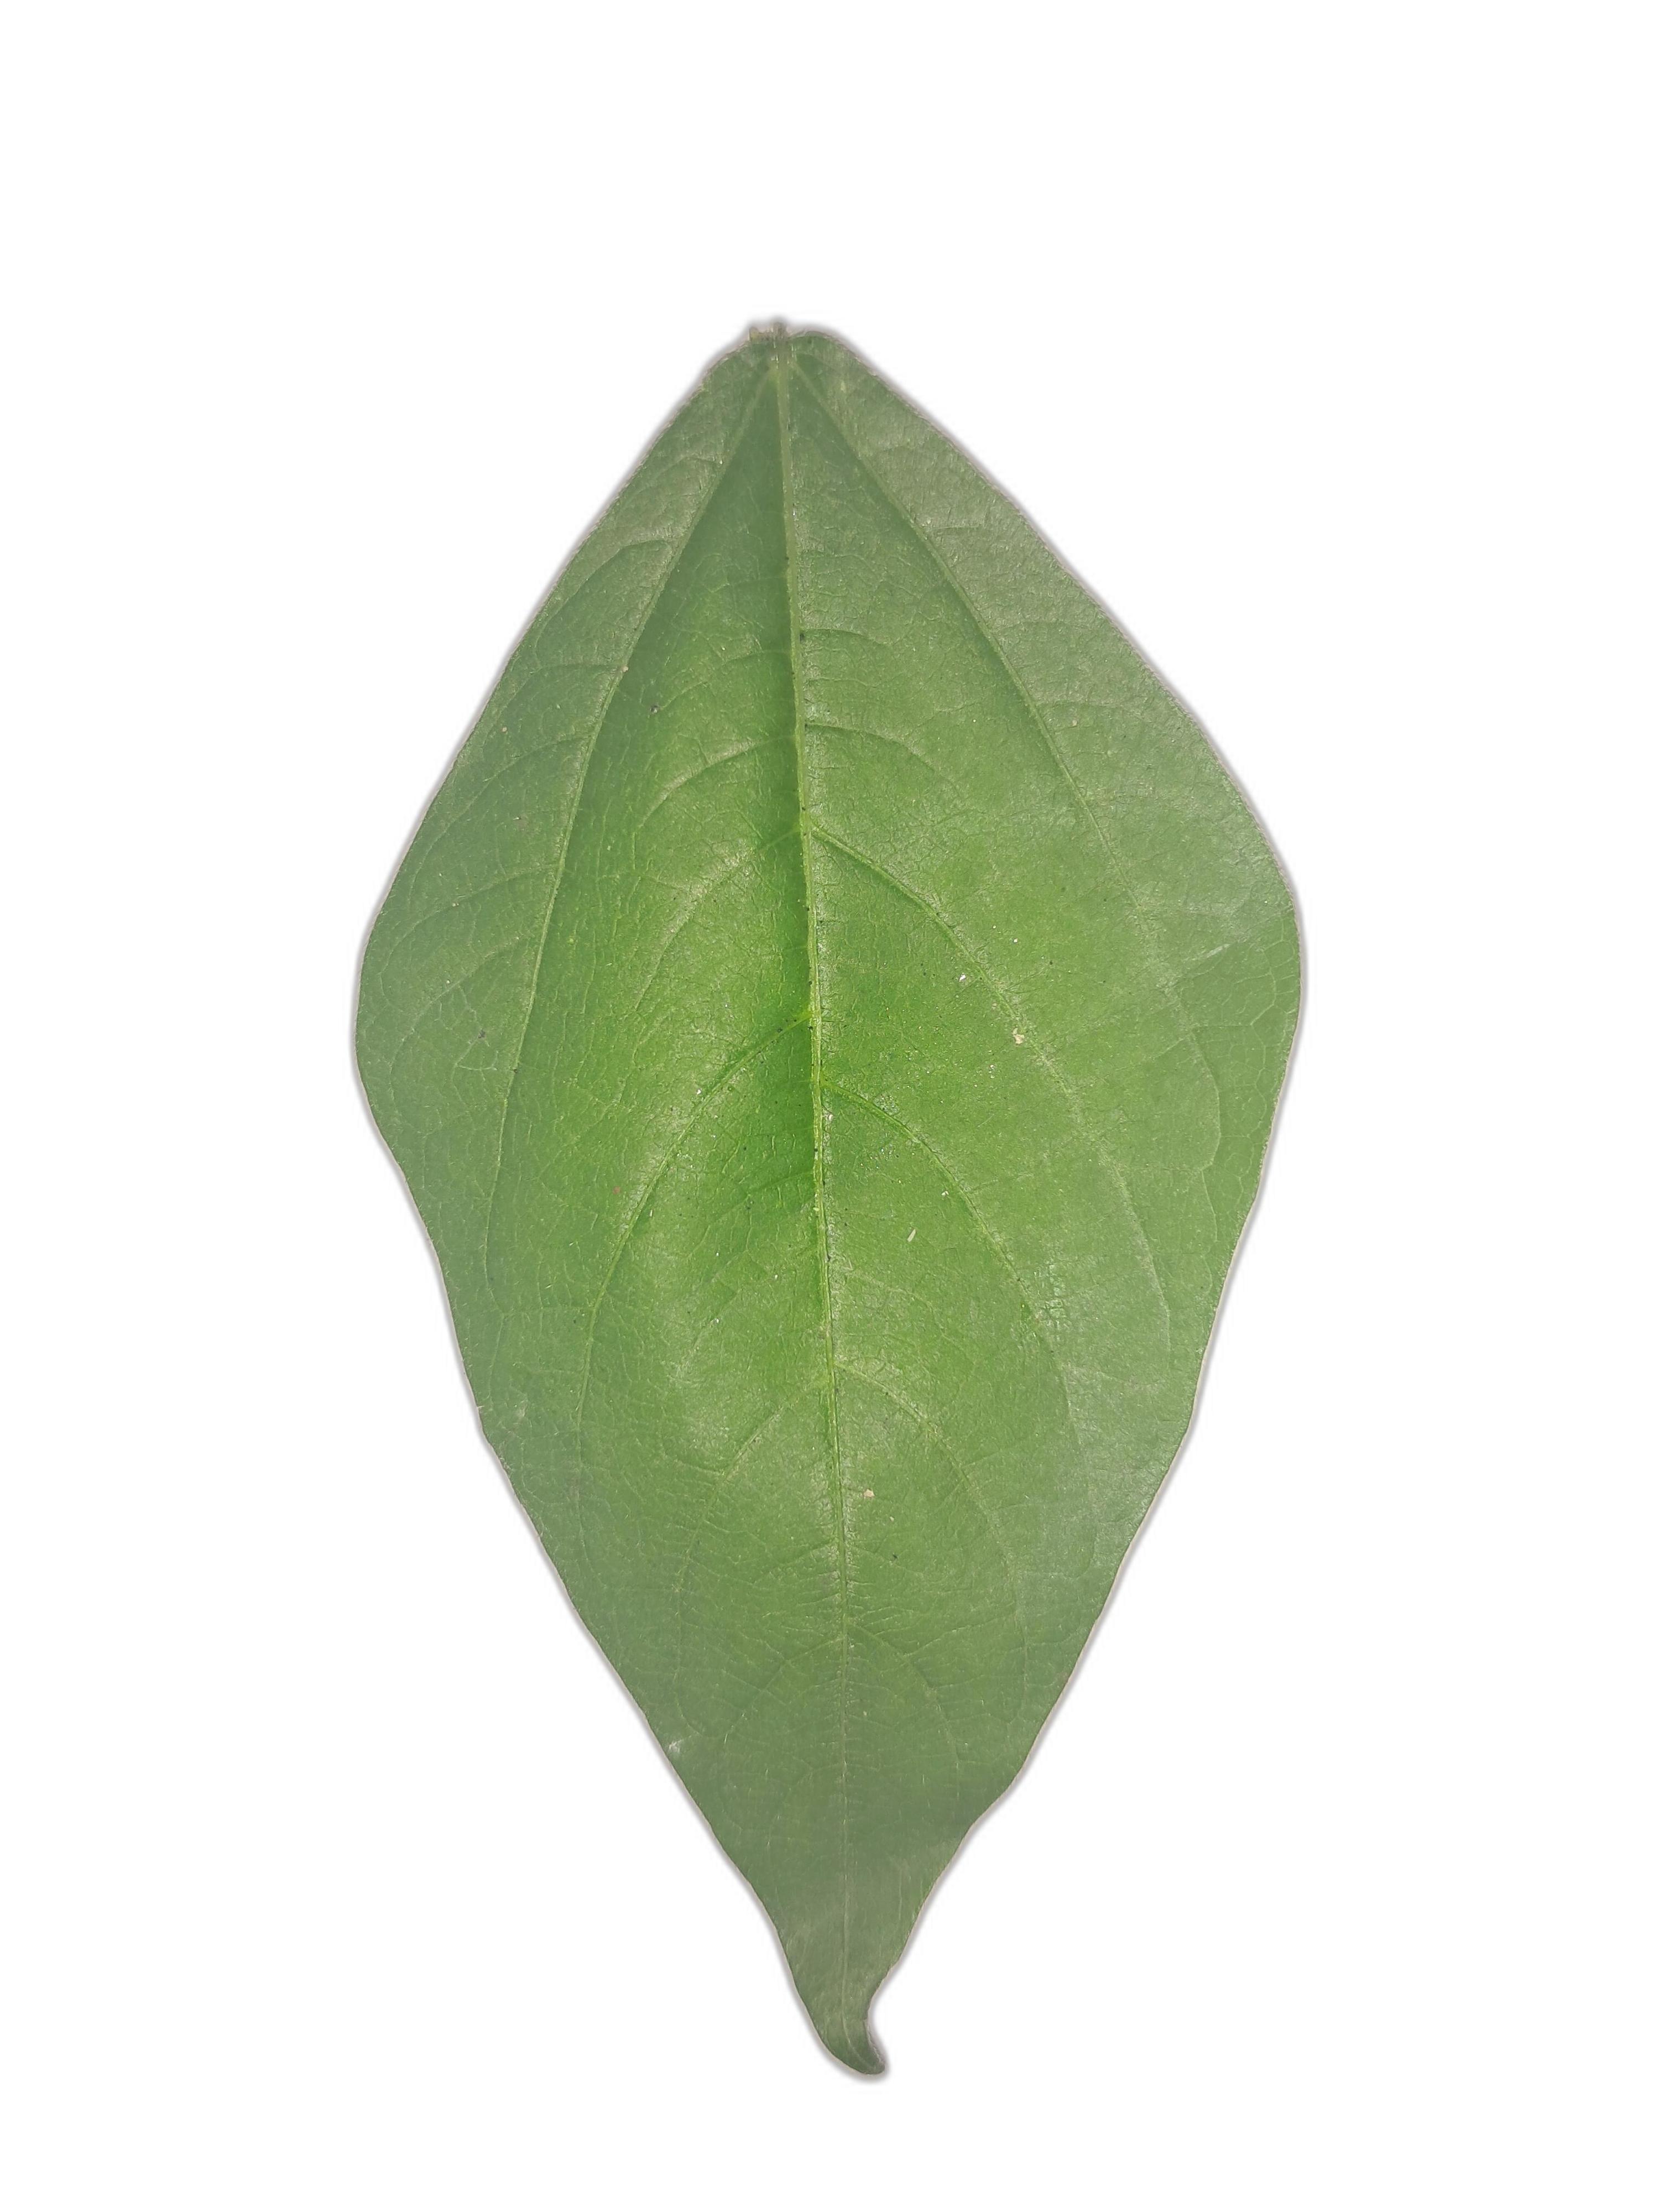
Label: Healthy